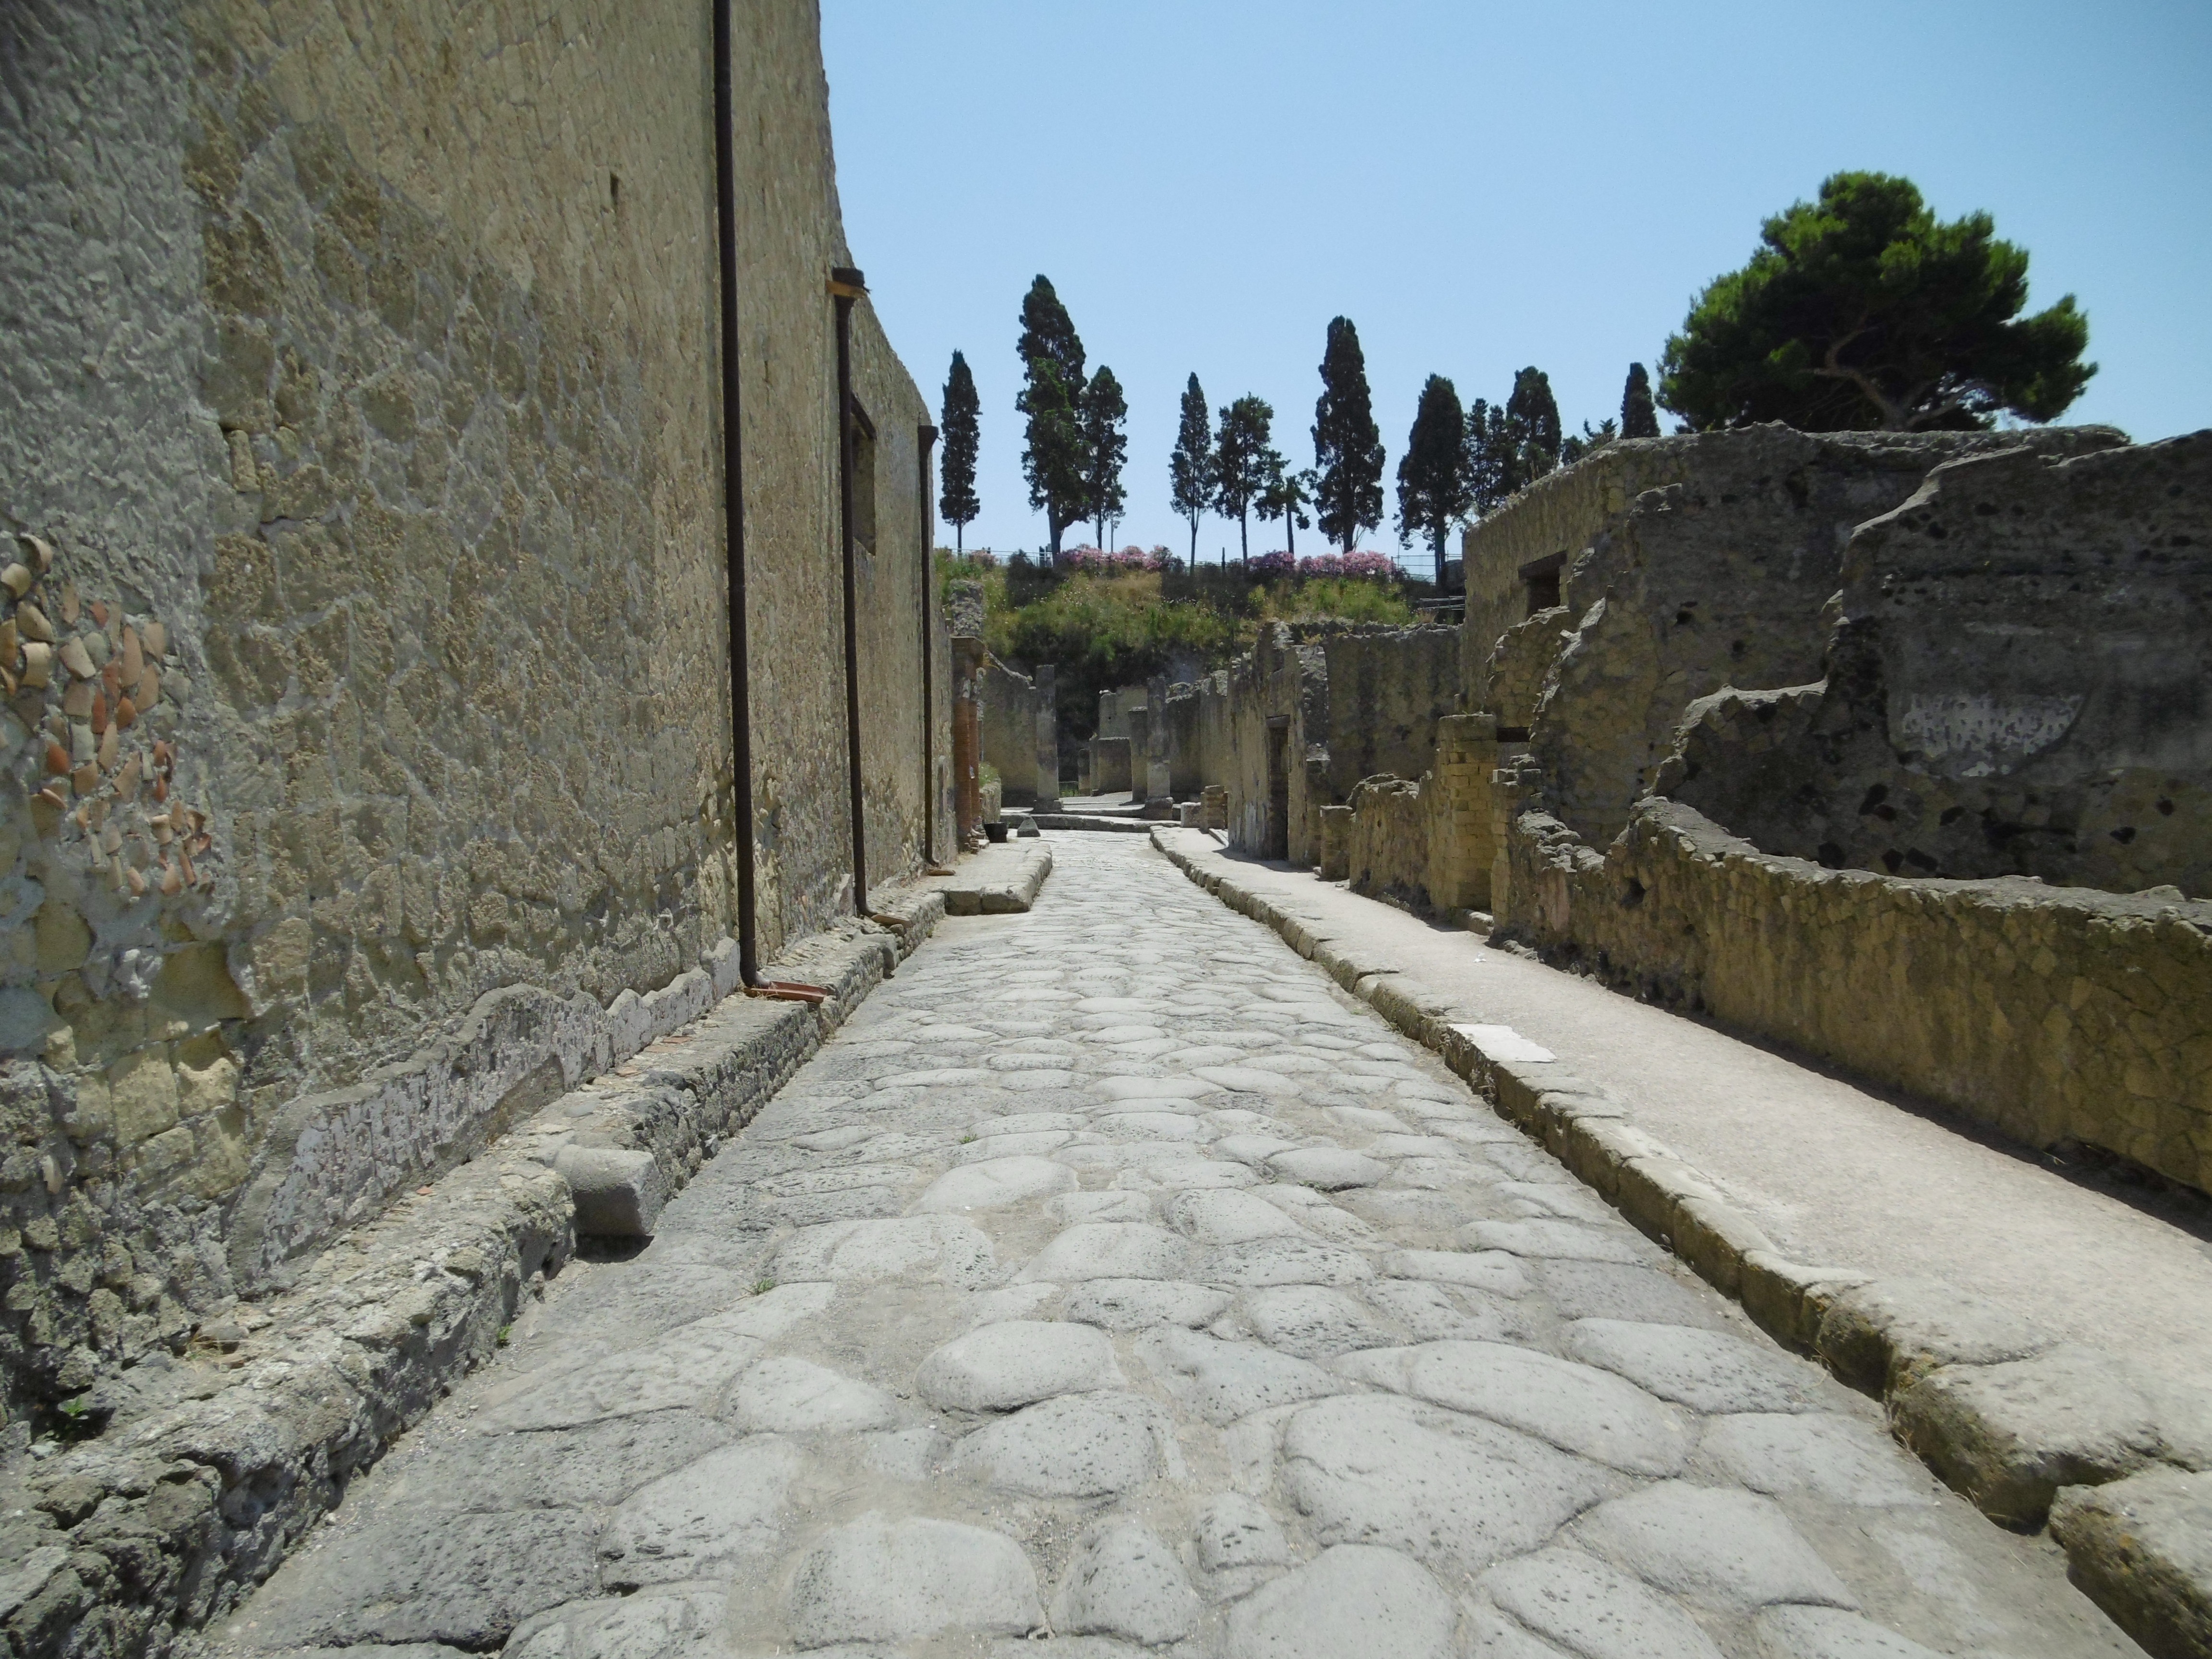
rock, road, town, wall, village, castle, ancient, italy, fortification, terrain, waterway, ruins, infrastructure, monastery, roman, history, heritage, historical, archaeological, ercolano, ancient history